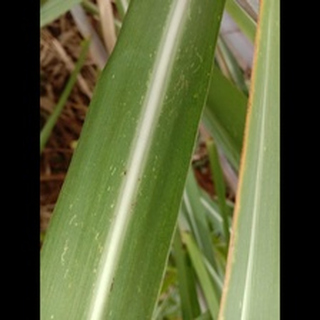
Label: sugarcane_mosaic